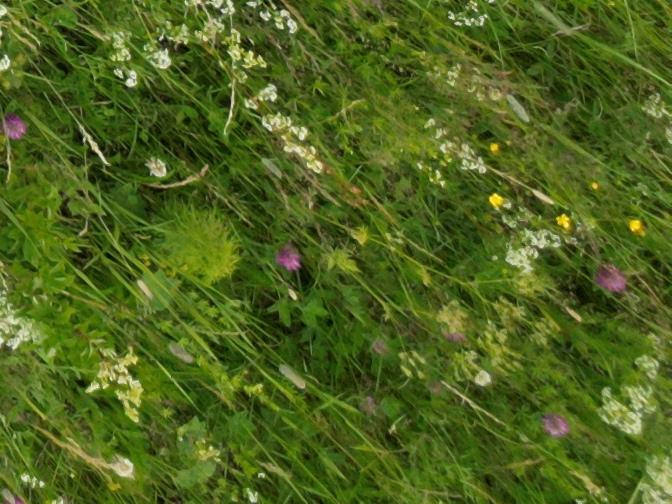
Flowers visible: yarrow flowers, yarrow flowers, yarrow flowers